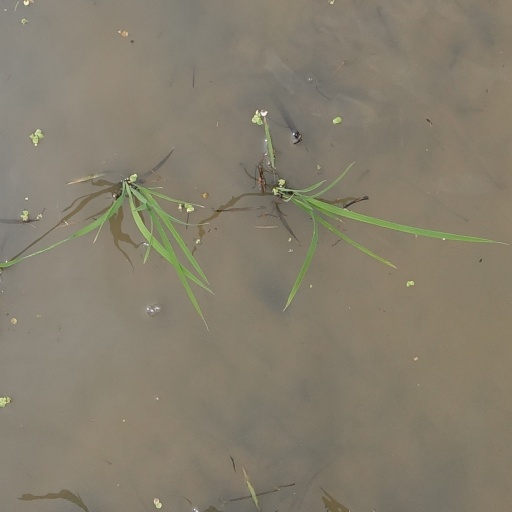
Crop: rice